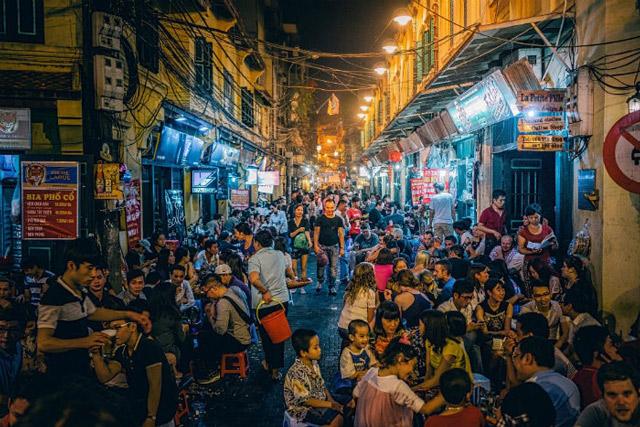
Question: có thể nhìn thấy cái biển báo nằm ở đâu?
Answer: cái biển báo nằm cạnh tường của tòa nhà bên phải cùng